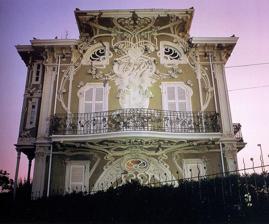
Building: Villino Ruggeri
Country: Italy
Year built: 1907
This article is an orphan , as no other articles link to it . Please introduce links to this page from related articles ; try the Find link tool for suggestions. ( May 2017 ) Giovanni Brega, villa Ruggeri (Pesaro), 1902 The Ruggeri House (Italian: Villino Ruggeri , literally "Ruggeri Cottage") is a Liberty style villa located in the town of Pesaro , the Marche , in Italy. It was constructed between 1902 and 1907 for the pharmaceutical industrialist Oreste Ruggeri (1857–1912) and his family as a retreat. The architect was Giuseppe Brega (1877–1960). The house is three storeys high. The front facade with the balcony has very ornate floral art nouveau stucco decorations with the monogram of the owner. The paint is in light green and white. References Andrea Speziali, Diletto e Armonia. Villeggiature marine Liberty , Comune di Pesaro, 2015. Andrea Speziali, Italian Liberty. L'alba del Novecento , Risguardi, Forlì 2014. Laura-Ingrid Paolucci, Il Villino Ruggeri in stile Liberty a Pesaro , ed. Cecchini Fausto, Pesaro 2008. Luisa Fontebuoni, Due momenti del Liberty a Pesaro , Belli editore, Milan 1978. External links Arteliberty.it | Villino Ruggeri 43°54′51″N 12°55′04″E / 43.9141°N 12.9179°E / 43.9141; 12.9179 This article about an Italian building or structure is a stub . You can help Wikipedia by expanding it . v t e